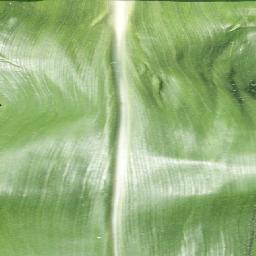
Label: Corn___healthy